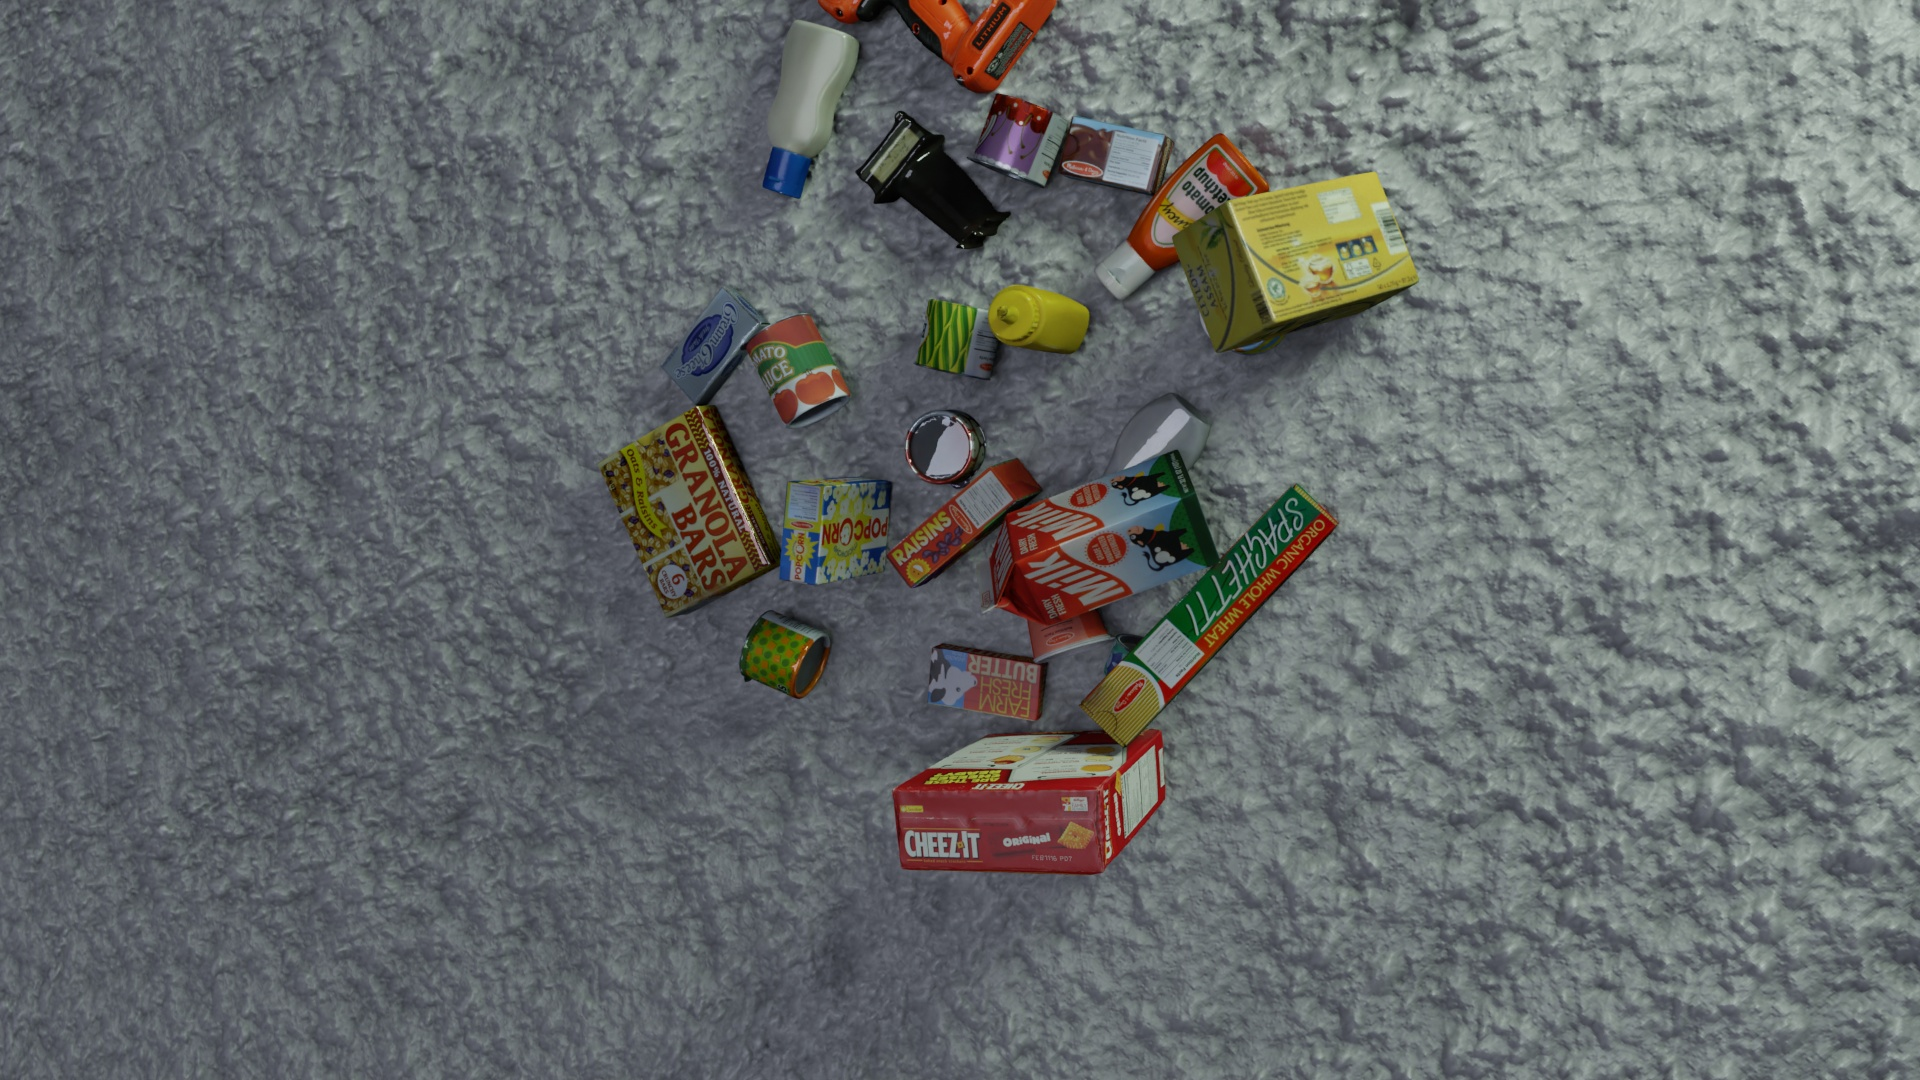
Question:
What are the eight normalized (x, y) image coordinates between 0 and 1 for the cuboid corners of the vibrant green can of peas and carrots? Your answer should be a list of normalized (x, y) image coordinates between 0 and 1 with bottom face first then top face, all counter-clockwise.
Answer: [(0.436458, 0.583333), (0.423438, 0.649074), (0.407813, 0.655556), (0.421354, 0.586111), (0.408333, 0.562963), (0.395313, 0.627778), (0.378646, 0.632407), (0.392188, 0.563889)]